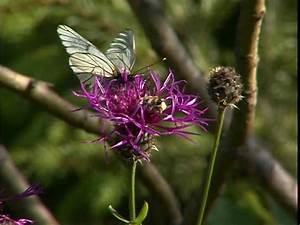
butterfly